Llanhilleth railway station

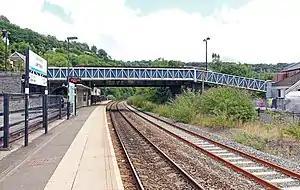
The station in 2018

The station and line reopened on 27 April 2008, nearly three months after services between Cardiff Central and Ebbw Vale Parkway railway station commenced.